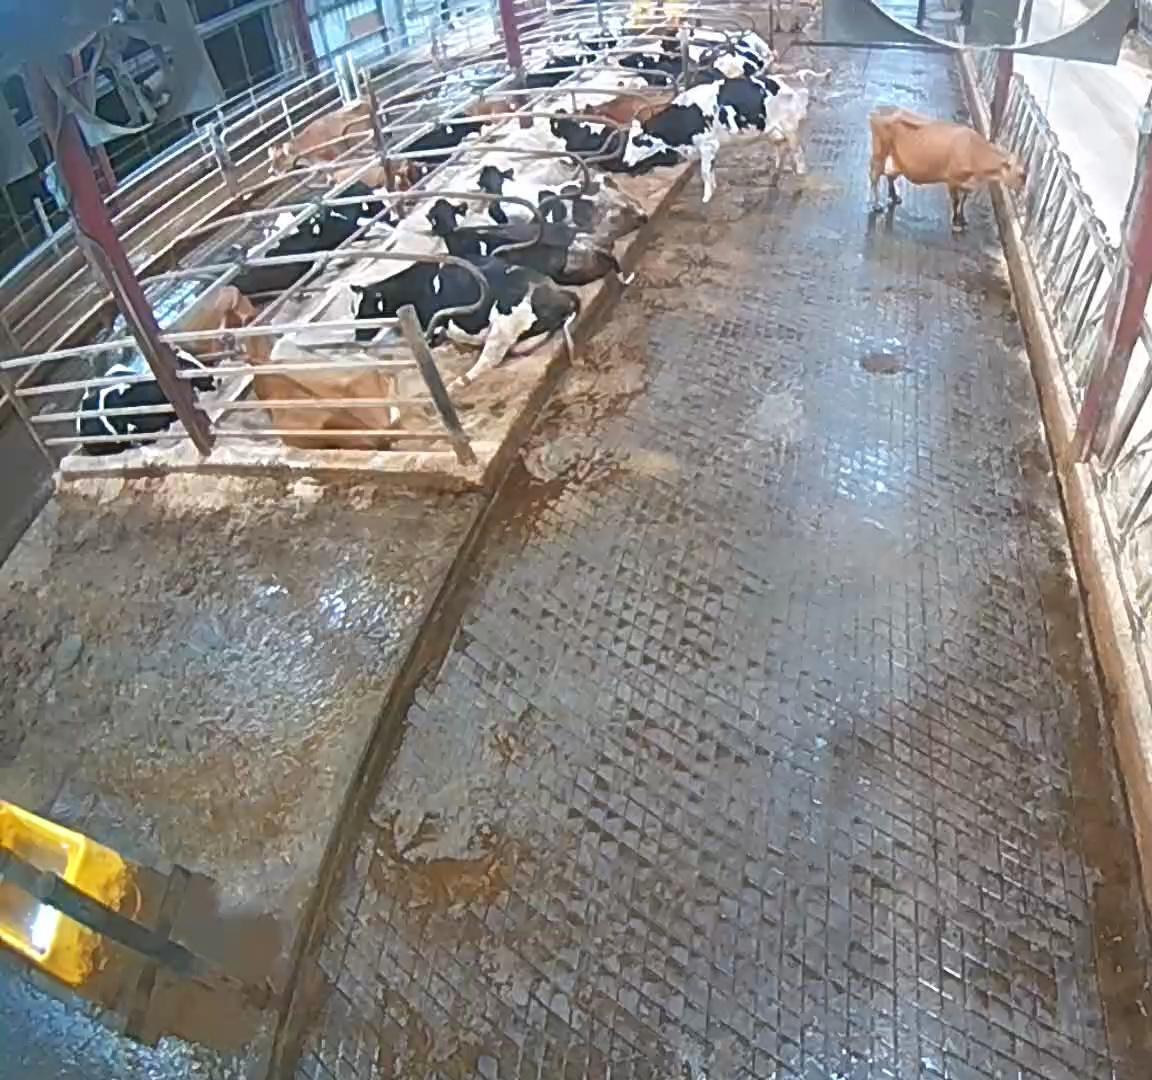
Number of cows: 15